Torture chamber

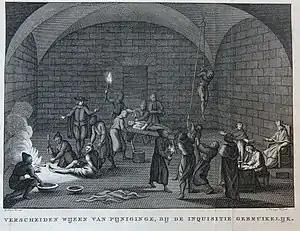
An artist's depiction of a torture chamber of the Inquisition, ca. 1736. The Inquisitors and the clerk are seen on the right. The Inquisitors were present to hear the confession, as soon as the torture victim gave up resisting, and the clerk recorded it. The "strappado" i.e. the rope and pulley system through which the victims, having their hands tied behind their backs and the lifting rope attached to their wrists, were raised and then lowered violently from the chamber ceiling, is visible on the right.

A torture chamber is a room equipped, and sometimes specially constructed, for the infliction of torture. The medieval torture chamber was windowless and often built underground, dimly lit and specifically designed to induce horror, dread and despair.